Kabiné Komara

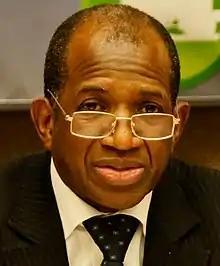
Komara in 2011

Kabiné Komara (born 8 March 1950) (his given name is also variously reported as Kabinet, Kabineh, Kabinè)